W. A. Fry

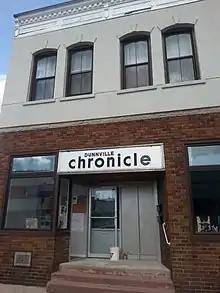
The Dunnville Chronicle building exterior pictured in 2019

Fry was born on September 7, 1872, in Dunnville, Ontario, the son of Dr. and Mrs. J. S. Fry. He attended Dunnville Secondary School until age 16, then began working full-time in the newspaper business. He was hired in 1888 as apprentice by Robert White, publisher of the "Dunnville Gazette". Fry worked for two years at the "Gazette" then moved to Ingersoll, Ontario, at age 18. He apprenticed four years with the "Ingersoll Chronicle", then later worked six-month tenures in Tillsonburg, and Buffalo, New York. During the five years as a newspaper apprentice, he learned the trade including editorials, advertising, typesetting and running printing presses.